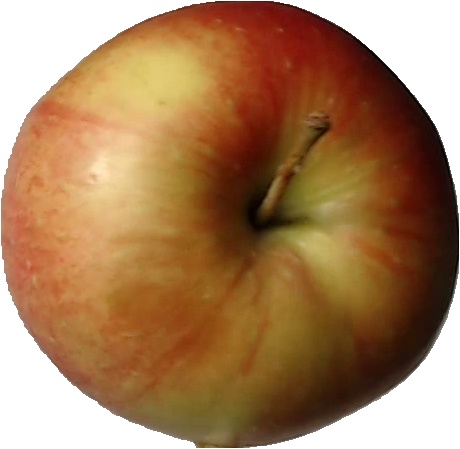
Label: apple_red_2